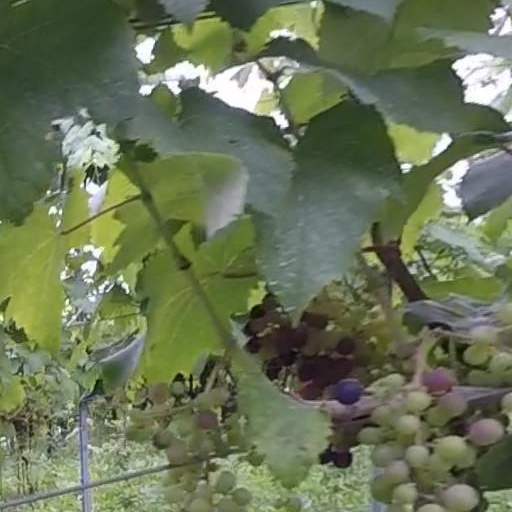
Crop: grape